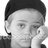
Emotion: neutral